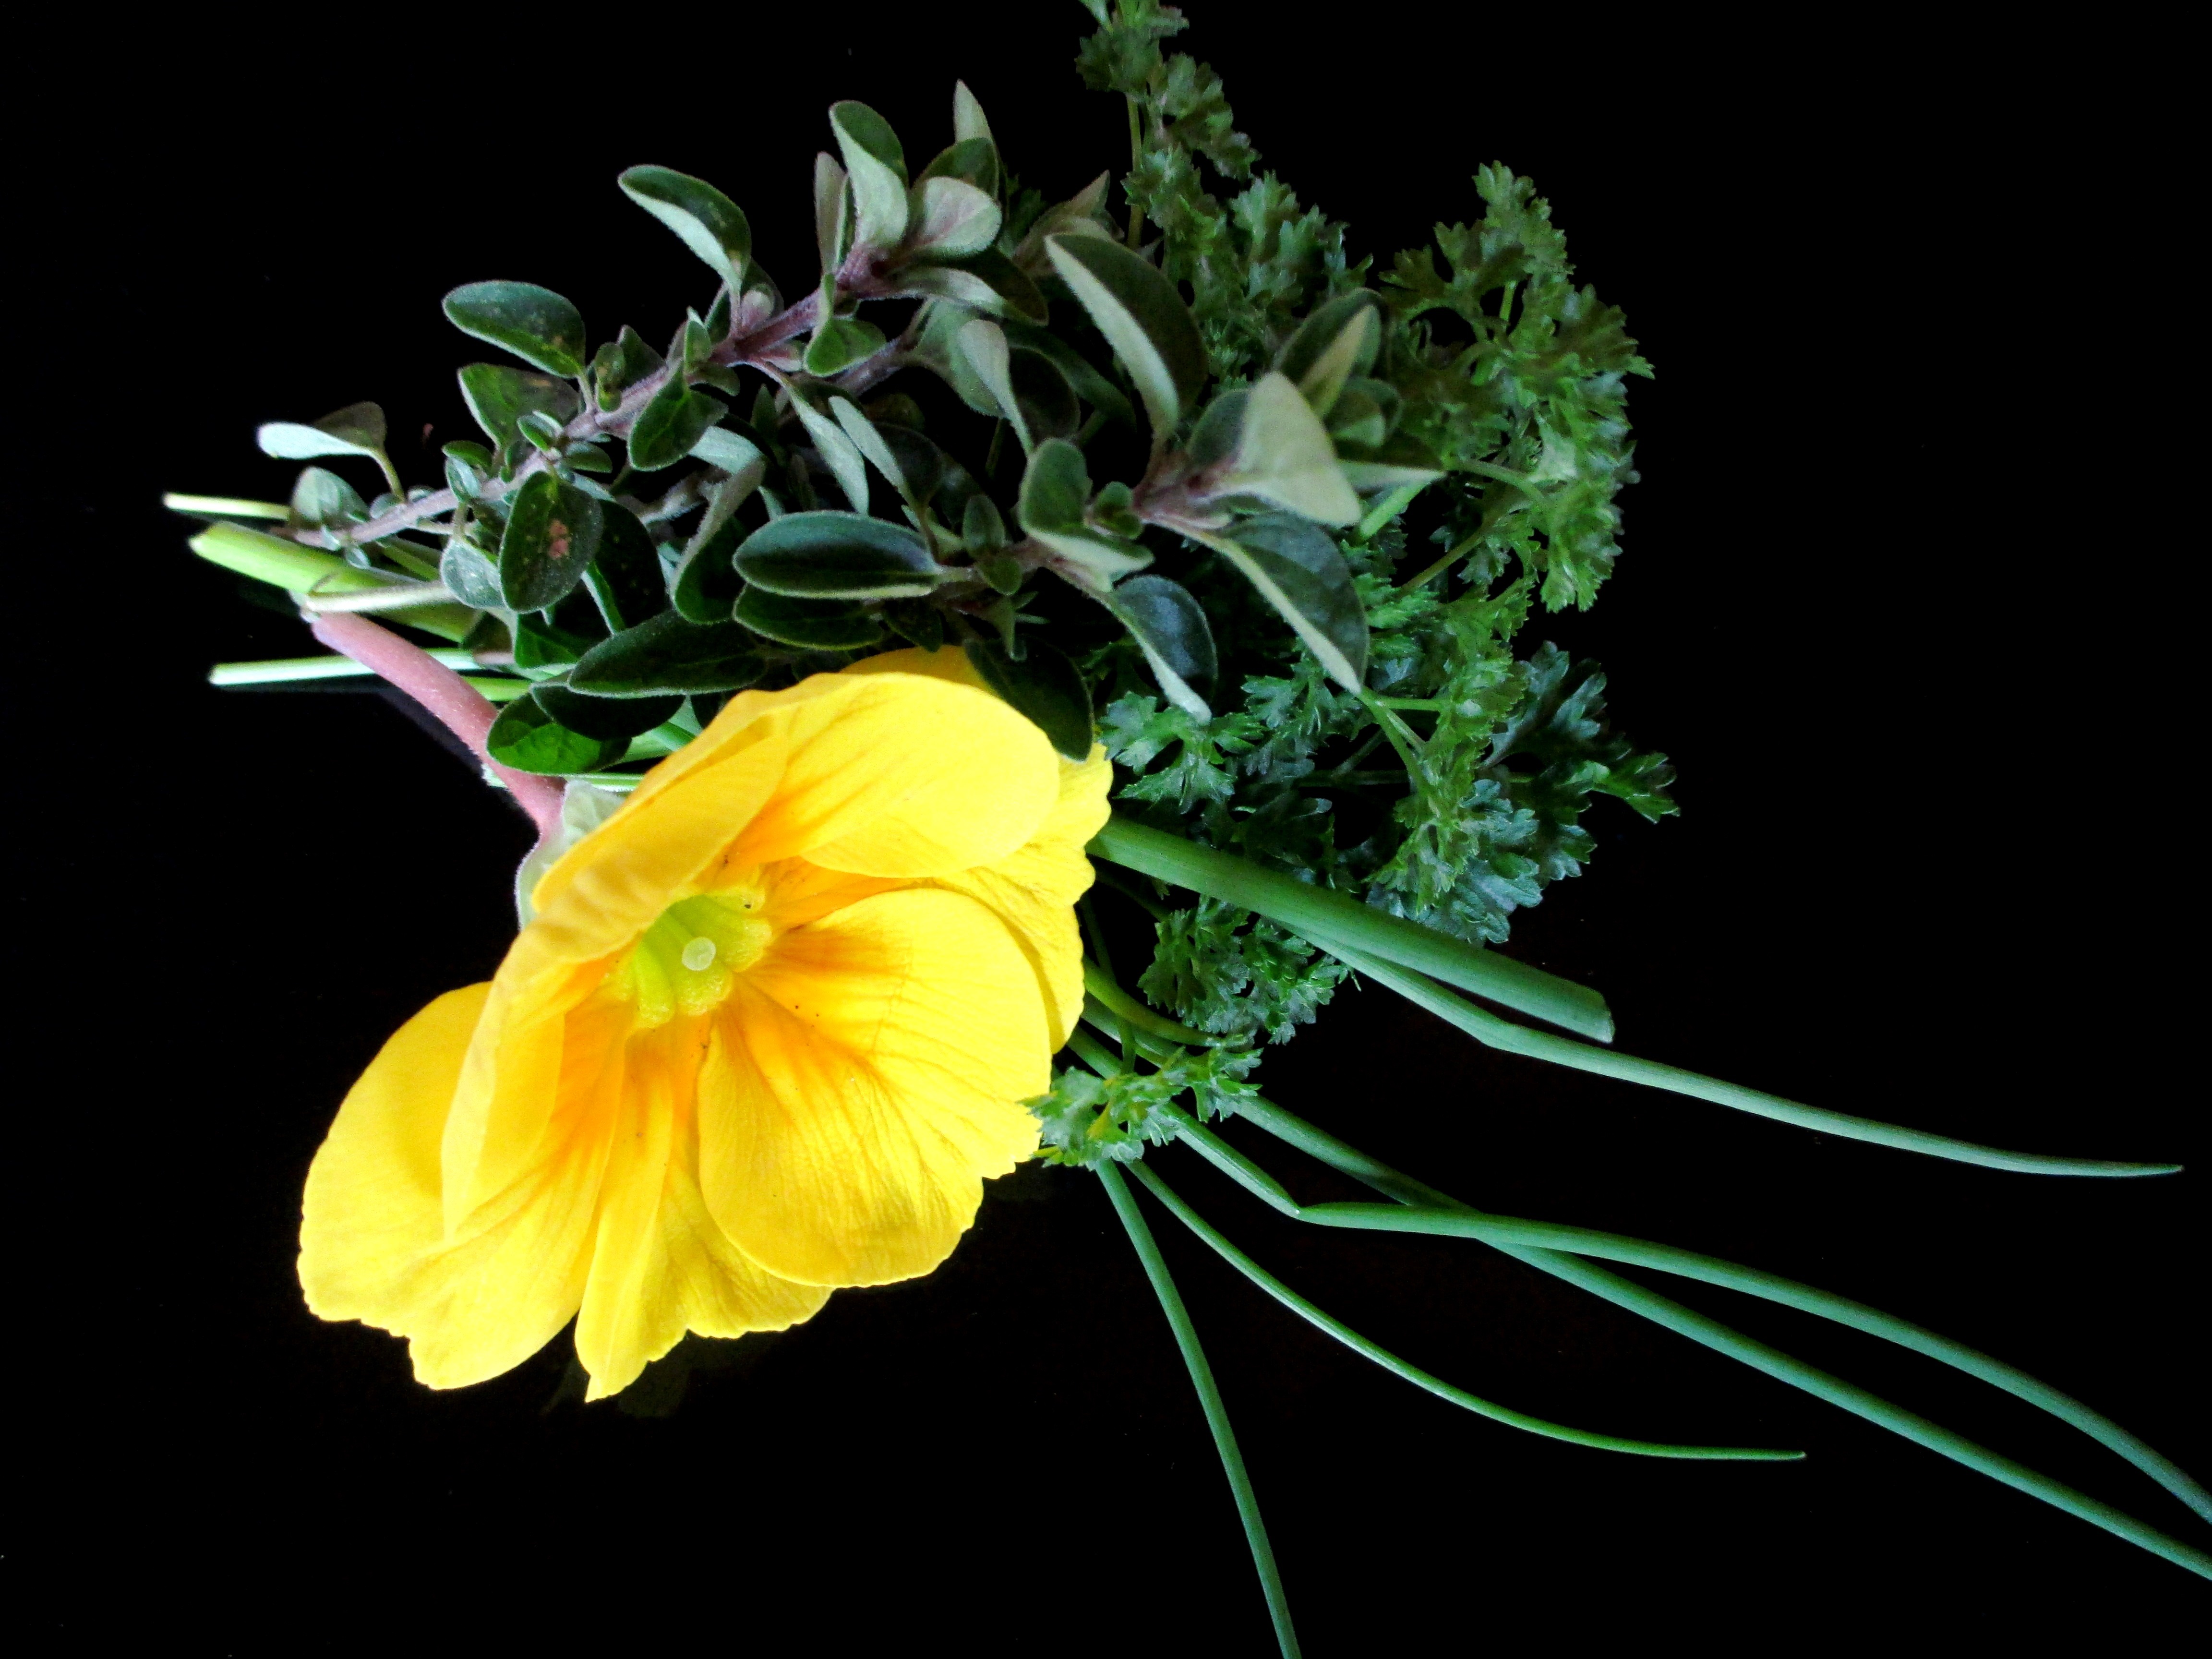
plant, leaf, flower, petal, spice, produce, kitchen, yellow, flora, season, primrose, marjoram, chives, floristry, parsley, culinary herbs, flowering plant, land plant